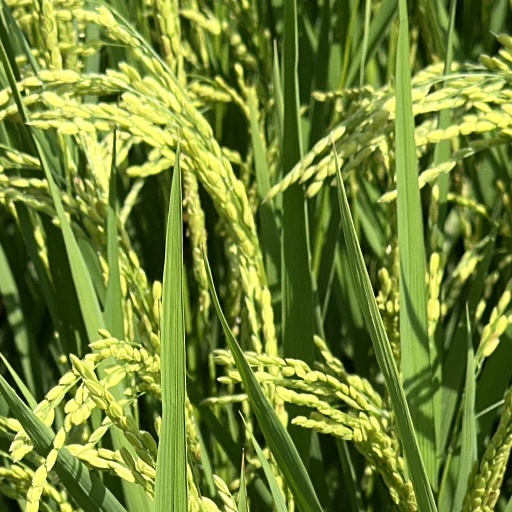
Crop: rice